Anna Thibaud

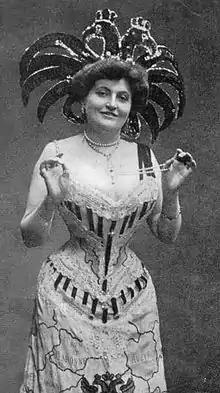

Anna Thibaud (14 December 1861 – 18 April 1948) was a French singer. She had a wide repertoire, attractive stage presence and excellent voice. She performed at important venues in Paris during a lengthy career.